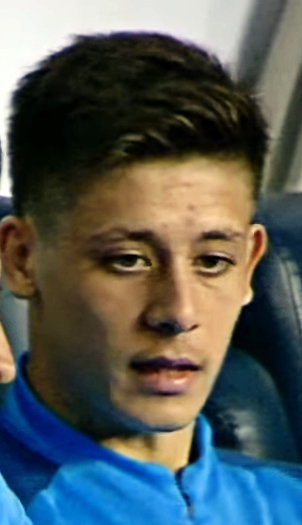
อาร์ดา กือแลร์

infobox football biography
| caption = กือแลร์กับเฟแนร์บาห์แชสปอร์คูลือบือ (ฟุตบอล)|เฟแนร์บาห์แชเมื่อปี 2022
|birth_place = อังการา ตุรกี
|image = Derbide Fenerbahçe Yedek Oyuncu Arda Güler (2021-22 Süper Lig - Cropped).jpg
|position = กองกลาง
| currentclub = สโมสรฟุตบอลเรอัลมาดริด|เรอัลมาดริด
| clubnumber = 24
| youthyears1 = 2014–2019
| youthclubs1 = แกนช์แลร์บีร์ลีอี
| youthyears2 = 2019–2021
| youthclubs2 = เฟแนร์บาห์แช
| years1 = 2021–2023
| clubs1 = เฟแนร์บาห์แชสปอร์คูลือบือ (ฟุตบอล)|เฟแนร์บาห์แช
| caps1 = 32
| goals1 = 7
| years2 = 2023–
| clubs2 = สโมสรฟุตบอลเรอัลมาดริด|เรอัลมาดริด
| caps2 = 4
| goals2 = 1
| nationalyears1 = 2021–2022
| nationalteam1 = ฟุตบอลทีมชาติตุรกีรุ่นอายุไม่เกิน 17 ปี|ตุรกี อายุไม่เกิน 17 ปี
| nationalcaps1 = 10
| nationalgoals1 = 4
| nationalyears3 = 2022–
| nationalteam3 = ฟุตบอลทีมชาติตุรกี|ตุรกี
| nationalcaps3 = 4
| nationalgoals3 = 1
อาร์ดา กือแลร์ (; เกิด 25 กุมภาพันธ์ ค.ศ. 2005) เป็นนักฟุตบอลชาวตุรกี ปัจจุบันเล่นในตำแหน่งกองกลางให้แก่สโมสรฟุตบอลเรอัลมาดริด|เรอัลมาดริด สโมสรในลาลิกา และฟุตบอลทีมชาติตุรกี|ทีมชาติตุรกี
== ระดับสโมสร ==
=== เริ่มต้นอาชีพ ===
กือแลร์เริ่มต้นการเป็นนักฟุตบอลเยาวชนกับสโมสรกีฬาแกนช์แลร์บีร์ลีอีในอังการาใน ค.ศ. 2014 เขาเข้าร่วมระบบเยาวชนของเฟแนร์บาห์แชใน ค.ศ. 2019
=== เฟแนร์บาห์แช ===
กือแลร์เซ็นสัญญาอาชีพระยะยาว 2 ปีครึ่งกับเฟแนร์บาห์แชในวันพุธที่ 13 มกราคม ค.ศ. 2021 เขาได้รับการขนานนามว่าเป็นเด็กมหัศจรรย์และผู้เล่นดาวรุ่งที่มีศักยภาพในอนาคต
=== ฤดูกาล 2021–22 ===
กือแลร์ลงประเดิมสนามให้ทีมชุดใหญ่ในฐานะตัวสำรองในเกมที่พบกับโฮยีโก เฮลซิงกิ สโมสรจากฟินแลนด์ ในรอบเพลย์ออฟ ยูฟ่ายูโรปาลีก ฤดูกาล 2021–22 ซึ่งแข่งที่สนามกีฬาชือครือ ซาราโจลู เมื่อวันที่ 19 สิงหาคม ค.ศ. 2021 ที่จบลงด้วยเฟแนร์บาห์แชชนะ 1–0 ในการแข่งขันซือเปร์ลีกนัดแรกเมื่อวันที่ 22 สิงหาคม พ.ศ. 2564 เขาจ่ายบอลให้มิคา ซัยตส์ ทำประตูขึ้นนำ 1–0 ในนาทีที่ 89 ของเกม
เขาเริ่มได้ลงเล่นมากขึ้นเมื่อฤดูกาล 2021–22 ดำเนินไป ในเดือนมีนาคม ค.ศ. 2022 กือแลร์กลายเป็นผู้ทำประตูที่อายุน้อยที่สุดในประวัติศาสตร์ซือเปร์ลีก โดยเพิ่งอายุ 17 ปีเมื่อ 3 สัปดาห์ก่อนหน้านี้ หลังจากเริ่มต้นอาชีพได้อย่างน่าประทับใจ มีรายงานว่าสโมสรยักษ์ใหญ่ในยุโรปอย่างอาร์เซนอล, สโมสรฟุตบอลลิเวอร์พูล|ลิเวอร์พูล, ไบเอิร์นมิวนิก, โบรุสซีอาดอร์ทมุนด์, สโมสรฟุตบอลบาร์เซโลนา|บาร์เซโลนา และเปแอ็สเฌ แสดงความสนใจที่จะเซ็นสัญญาคว้าตัวเขาCite web |title=Arda Guler: The Turkish wonderkid the whole of Europe wants to sign Goal.com |website=www.goal.com
ในวันพฤหัสบดีที่ 17 มีนาคม ค.ศ. 2022 เฟแนร์บาห์แชประกาศว่าพวกเขาได้ขยายสัญญา 3 ปีกับกือแลร์ กลายเป็นสัญญา 5 ปีครึ่ง ซึ่งจะทำให้เขาอยู่ที่สโมสรจนถึงเดือนมิถุนายน ค.ศ. 2026 Armamızla Uzun Yıllar Yeni Başarılara
=== ฤดูกาล 2022–23 ===
ในช่วงต้นฤดูกาล 2022–23 กือแลร์ได้รับเสื้อหมายเลข 10 ต่อจากเมซุท เออซิล อดีตกองกลางทีมชาติเยอรมนีและอดีตกัปตันทีมที่อำลาสโมสร นอกจากนี้ ยังมีความหมายพิเศษสำหรับแฟนสโมสรฟแนร์บาห์แชเพราะเป็นหมายเลขของอาแลกส์ จี โซซา อดีตกัปตันผู้เป็นตำนานของสโมสร เขาลงเล่นนัดแรกของฤดูกาลกับคาซึมพาชาและยิงได้ 2 ประตู จบการแข่งขันเฟแนร์บาห์แชชนะคาซึมพาชา 6–0 ในวันพฤหัสบดีที่ 3 พฤศจิกายน 2022 เขาทำประตูแรกในการแข่งขันระดับยุโรป และยังทำแอสซิสต์ในเกมเยือนที่ชนะดือนามอกือยิว 2–0 ในยูฟ่ายูโรปาลีก ฤดูกาล 2022–23 รอบแบ่งกลุ่ม
ในวันอาทิตย์ที่ 11 มิถุนายน อาร์ดาได้รับรางวัลแมนออฟเดอะแมตช์ ในการนำทีมชนะ 2–0 เหนือสโมสรฟุตบอลอิสตันบูลบาชักเชฮีร์|อิสตันบูลบาชักเชฮีร์ ใน ตุรกีคัพ 2023 รอบชิงชนะเลิศ
ในวันพฤหัสบดีที่ 6 กรกฎาคม กือแลร์โพสต์อินสตาแกรมเพื่อประกาศออกจากเฟเนร์บาห์เช่ ซึ่งเป็นการสิ้นสุดการเล่นของเขากับเฟเนร์บาห์เช่
=== เรอัลมาดริด ===
ในวันพฤหัสบดีที่ 6 กรกฎาคม 2023 สโมสรฟุตบอลเรอัลมาดริด|เรอัลมาดริดได้ประกาศการเซ็นสัญญากับกือแลร์เป็นเวลา 6 ปีจนถึงเดือนมิถุนายน 2029 ข้อตกลงจบลงด้วยการจ่ายค่าฉีกสัญญาด้วยเงิน 20 ล้านยูโร ซึ่งมากกว่าค่าฉีกสัญญา 17.5 ล้านยูโร
เมื่อวันที่ 14 มกราคม พ.ศ. 2567 เขาได้รับถ้วยรางวัลแรกกับเรอัลมาดริดใน ซูเปร์โกปาเดเอสปัญญา 2024 นัดชิงชนะเลิศ|นัดชิงชนะเลิศซูเปร์โกปาเดเอสปัญญา ซึ่งเรอัลมาดริดเอาชนะบาร์เซโลนาด้วยคะแนน 4–1
== อ้างอิง ==
หมวดหมู่:บุคคลจากจังหวัดอังการา
หมวดหมู่:นักฟุตบอลชาวตุรกี
หมวดหมู่:นักฟุตบอลทีมชาติตุรกี
หมวดหมู่:กองกลางฟุตบอล
หมวดหมู่:นักฟุตบอลเฟแนร์บาห์แชสปอร์คูลือบือ
หมวดหมู่:ผู้เล่นสโมสรฟุตบอลเรอัลมาดริด
หมวดหมู่:ผู้เล่นในซือเปร์ลีก
หมวดหมู่:ผู้เล่นในลาลิกา
หมวดหมู่:ผู้เล่นในฟุตบอลชิงแชมป์แห่งชาติยุโรป 2024